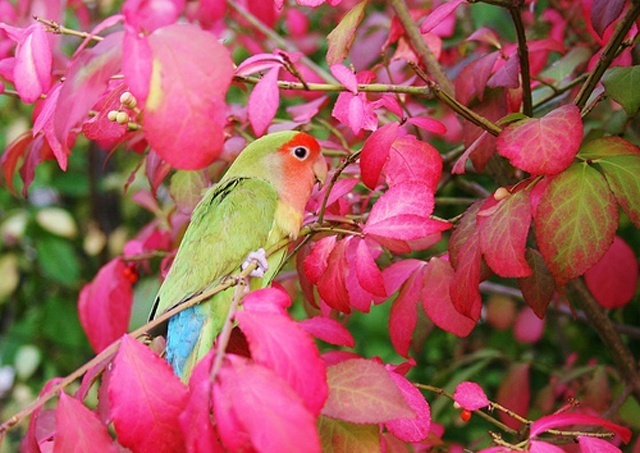
Label: not_food